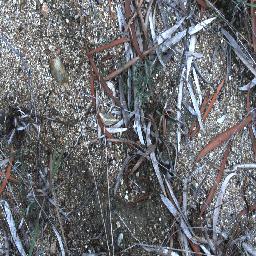
Label: negative